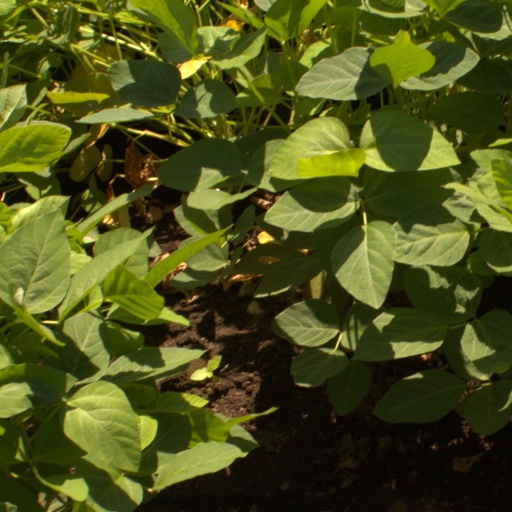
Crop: soybean